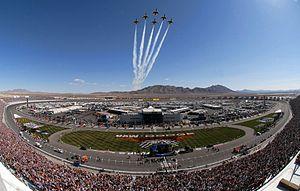
Le circuit de Las Vegas.
La National Association for Stock Car Auto Racing, ou NASCAR, est le principal organisme qui régit les courses automobiles de stock-car aux États-Unis où cette discipline est la plus populaire.